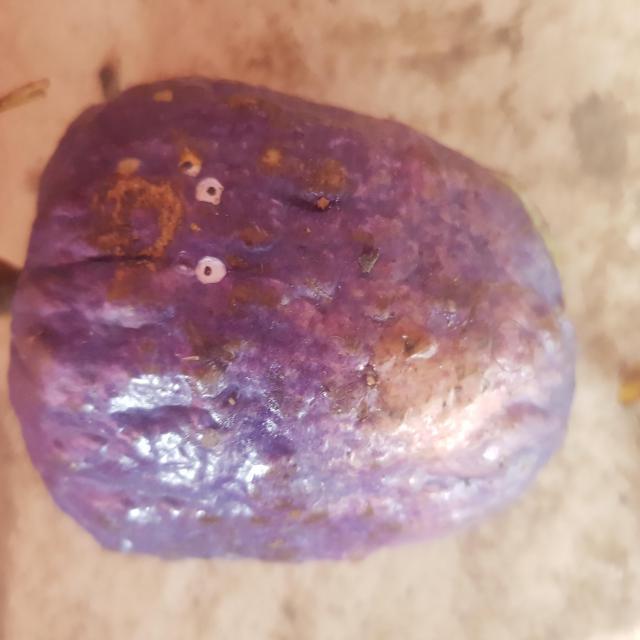
Plum grade: unaffected